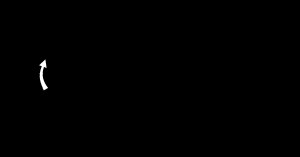
Vejrmanipulation / Historie
Cloud seeding, skypodning
Vejrmanipulation handler om bevidst og målrettet at ændre på klima. Den mest almindelige form er spredning af stoffer i jordens atmosfære for at øge sne- eller regnmængden lokalt. Vejrmanipulation kan også have som mål at forebygge skadevirkninger fra uvejr som for eksempel hagl eller tornado; eller at bruge vejret taktisk mod en fjende, enten militært eller for at skade fjenden økonomisk. Brug af vejrmanipulation som våben er for længst blevet banlyst af FN.